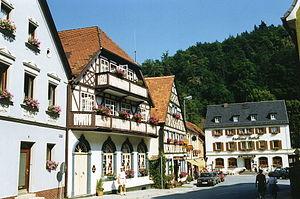
Bad Berneck est une ville de l'arrondissement de Bayreuth, en Bavière. Elle est située sur la rivière Weißer Main, dans le Fichtelgebirge, 13 km au nord de Bayreuth.